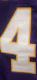
Number: 4